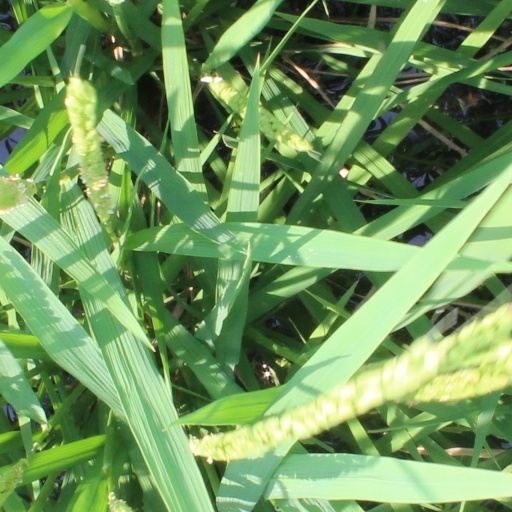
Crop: rice